Shakespeare authorship question

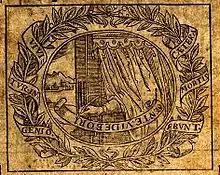
A device from Henry Peacham's "Minerva Britanna" (1612) has been used by Baconians and Oxfordians alike as coded evidence for concealed authorship of the Shakespeare canon.

With the appearance of J. Thomas Looney's "Shakespeare Identified" (1920), Edward de Vere, 17th Earl of Oxford, quickly ascended as the most popular alternative author. Two years later Looney and Greenwood founded the Shakespeare Fellowship, an international organisation to promote discussion and debate on the authorship question, which later changed its mission to propagate the Oxfordian theory. In 1923 Archie Webster published "Was Marlowe the Man?" in "The National Review", like Zeigler, Mendenhall and Watterson proposing that Marlowe wrote the works of Shakespeare, and arguing in particular that the Sonnets were an autobiographical account of his survival. In 1932 Allardyce Nicoll announced the discovery of a manuscript that appeared to establish James Wilmot as the earliest proponent of Bacon's authorship, but recent investigations have identified the manuscript as a forgery probably designed to revive Baconian theory in the face of Oxford's ascendancy.